Vivaha Bhojanambu (1988 film)

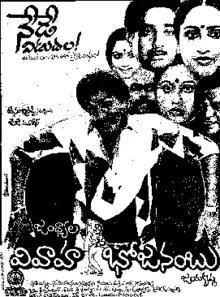
Theatrical release poster

Vivaha Bhojanambu is a 1988 Telugu-language romantic comedy film directed by Jandhyala, who also co-produced the film with Jayakrishna. The film stars Rajendra Prasad, Ashwini, and Chandra Mohan in the lead roles, with music composed by S. P. Balasubrahmanyam.